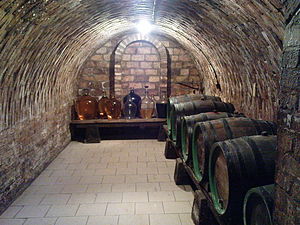
Kælder
En vinkælder.
En kælder er en eller flere etager i en bygning, som enten er helt eller delvist under jordhøjde. Kældre bruges typisk til opbevaringsrum i bygninger, hvor f.eks. bryggers, vandvarmer, sikringsskab, varme- og ventillationsanlæg, garage eller værksted er placeret eller til fordelingsted for kabel-tv. I storbyer som London bliver kældre i høj grad også brugt til beboelse for at optimere antallet af beboelige kvadratmeter på grund af høje huspriser.